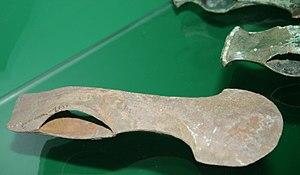
La culture colchidienne, ou culture de Colchis et culture de Kolkhys, est une culture protohistorique développée par les peuples de Colchide. Cette culture archéologique caucasienne s'étend de l'âge du bronze ancien jusqu'au début de l'âge du fer, sur une période datée entre 2 700 et 700 ans av. J.-C.